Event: Nepal Earthquake
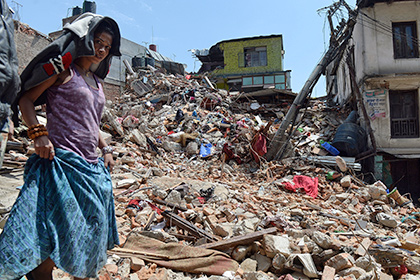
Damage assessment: damage